Milunka Savić

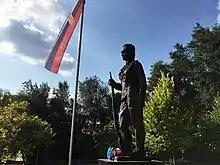
A statue of Milunka Savić in Inđija

She was demobilised in 1919, and turned down an offer to move to France, where she was eligible to collect a comfortable French army pension. Instead, she chose to live in Belgrade and found work as a postal worker. In 1923, she married Veljko Gligorijević, whom she met in Mostar, and divorced immediately after the birth of their daughter Milena. She also adopted three other daughters. In the interwar period, Milunka was largely forgotten by the general public. She worked several menial jobs up to 1927, after which she had steady employment as a cleaning lady in the State Mortgage Bank. Eight years later, she was promoted to cleaning the offices of the general manager.